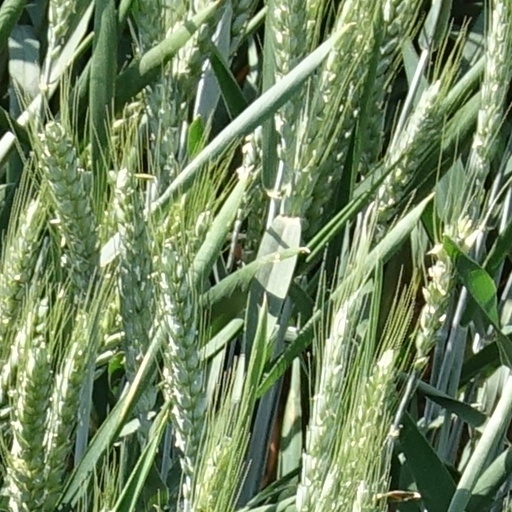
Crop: wheat